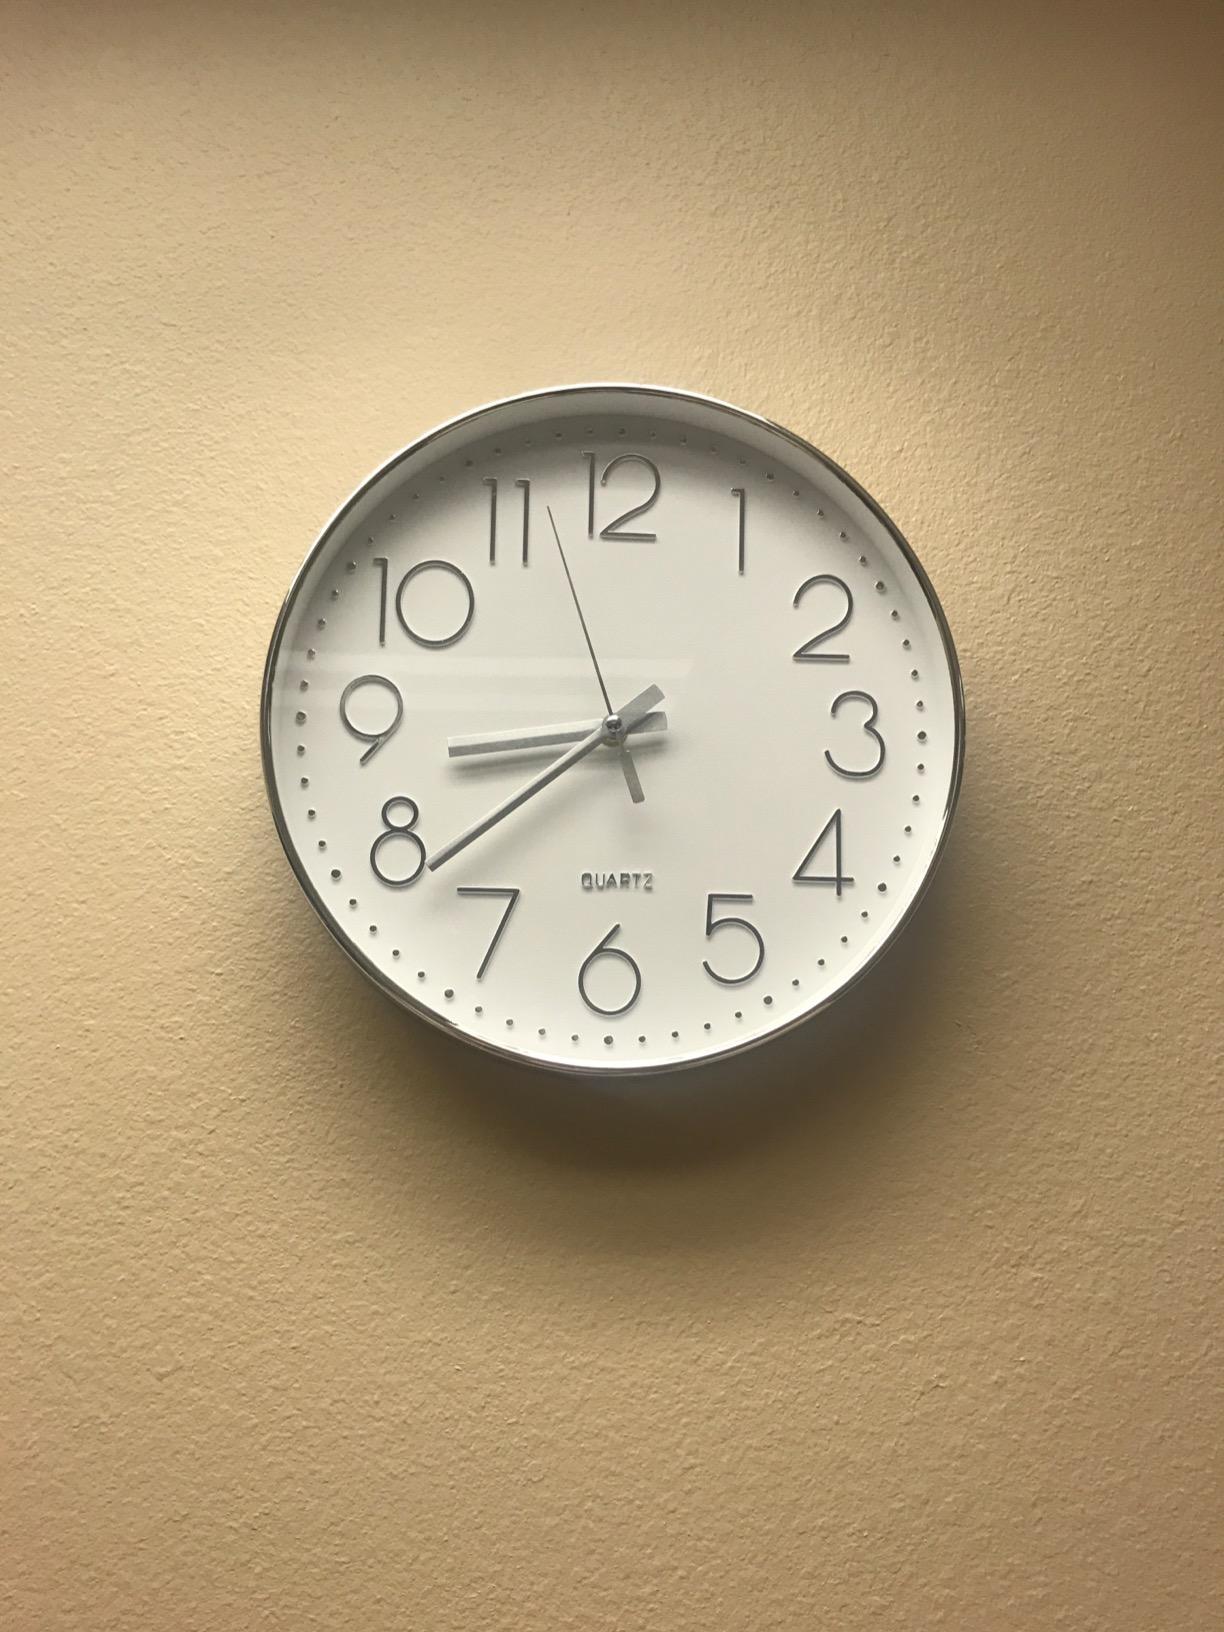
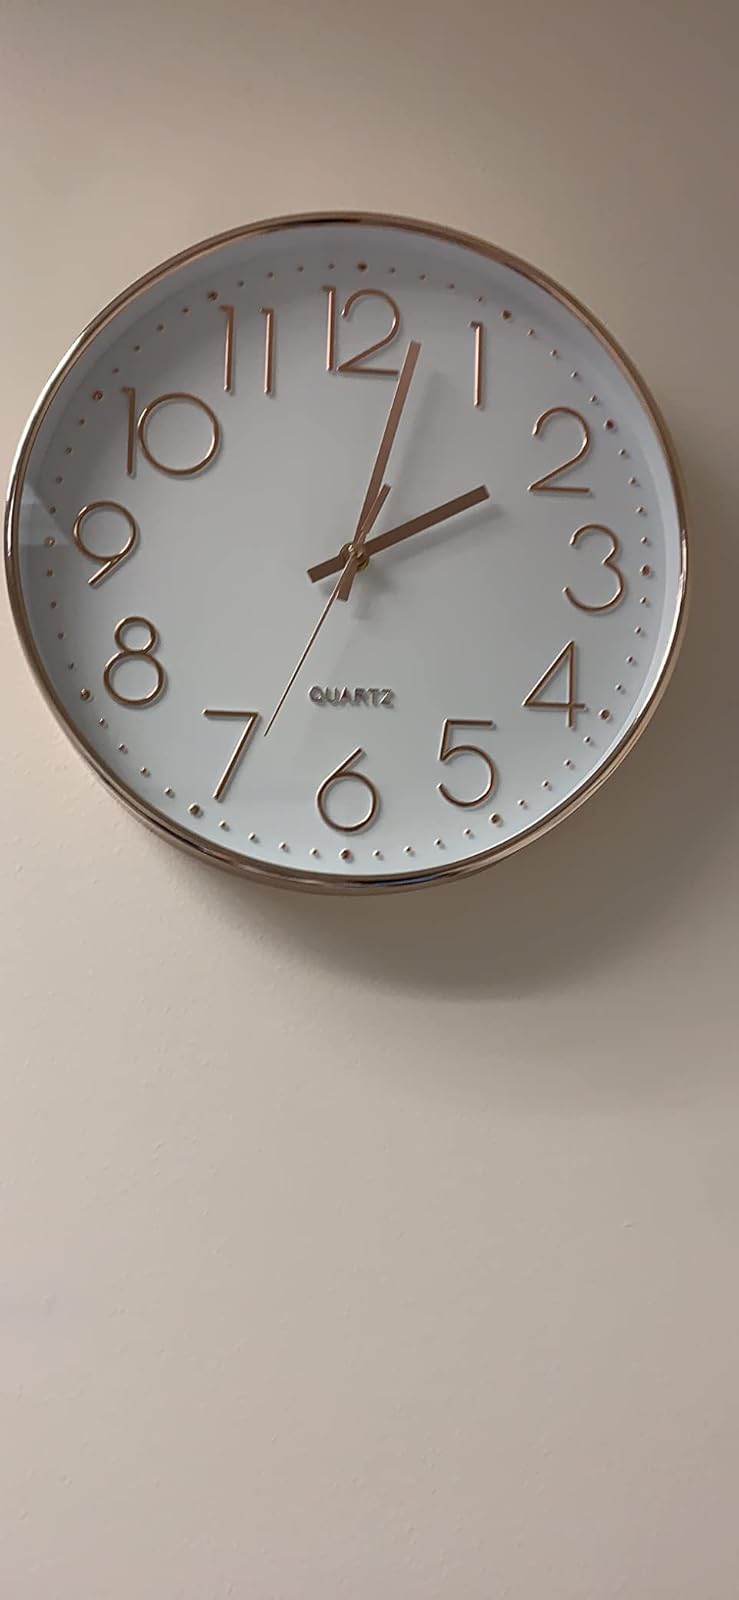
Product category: clock
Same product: no